Louis-Marie Ling Mangkhanekhoun

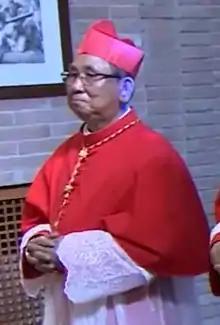
Mangkhanekhoun, 28 June 2017

Louis-Marie Ling Mangkhanekhoun, IVD (born 8 April 1944) is a Laotian prelate of the Catholic Church. A bishop since 2001, he was made a cardinal on 28 June 2017 and served as the Vicar Apostolic of Vientiane since December 2017 until December 2024. He is the first cardinal from Laos.